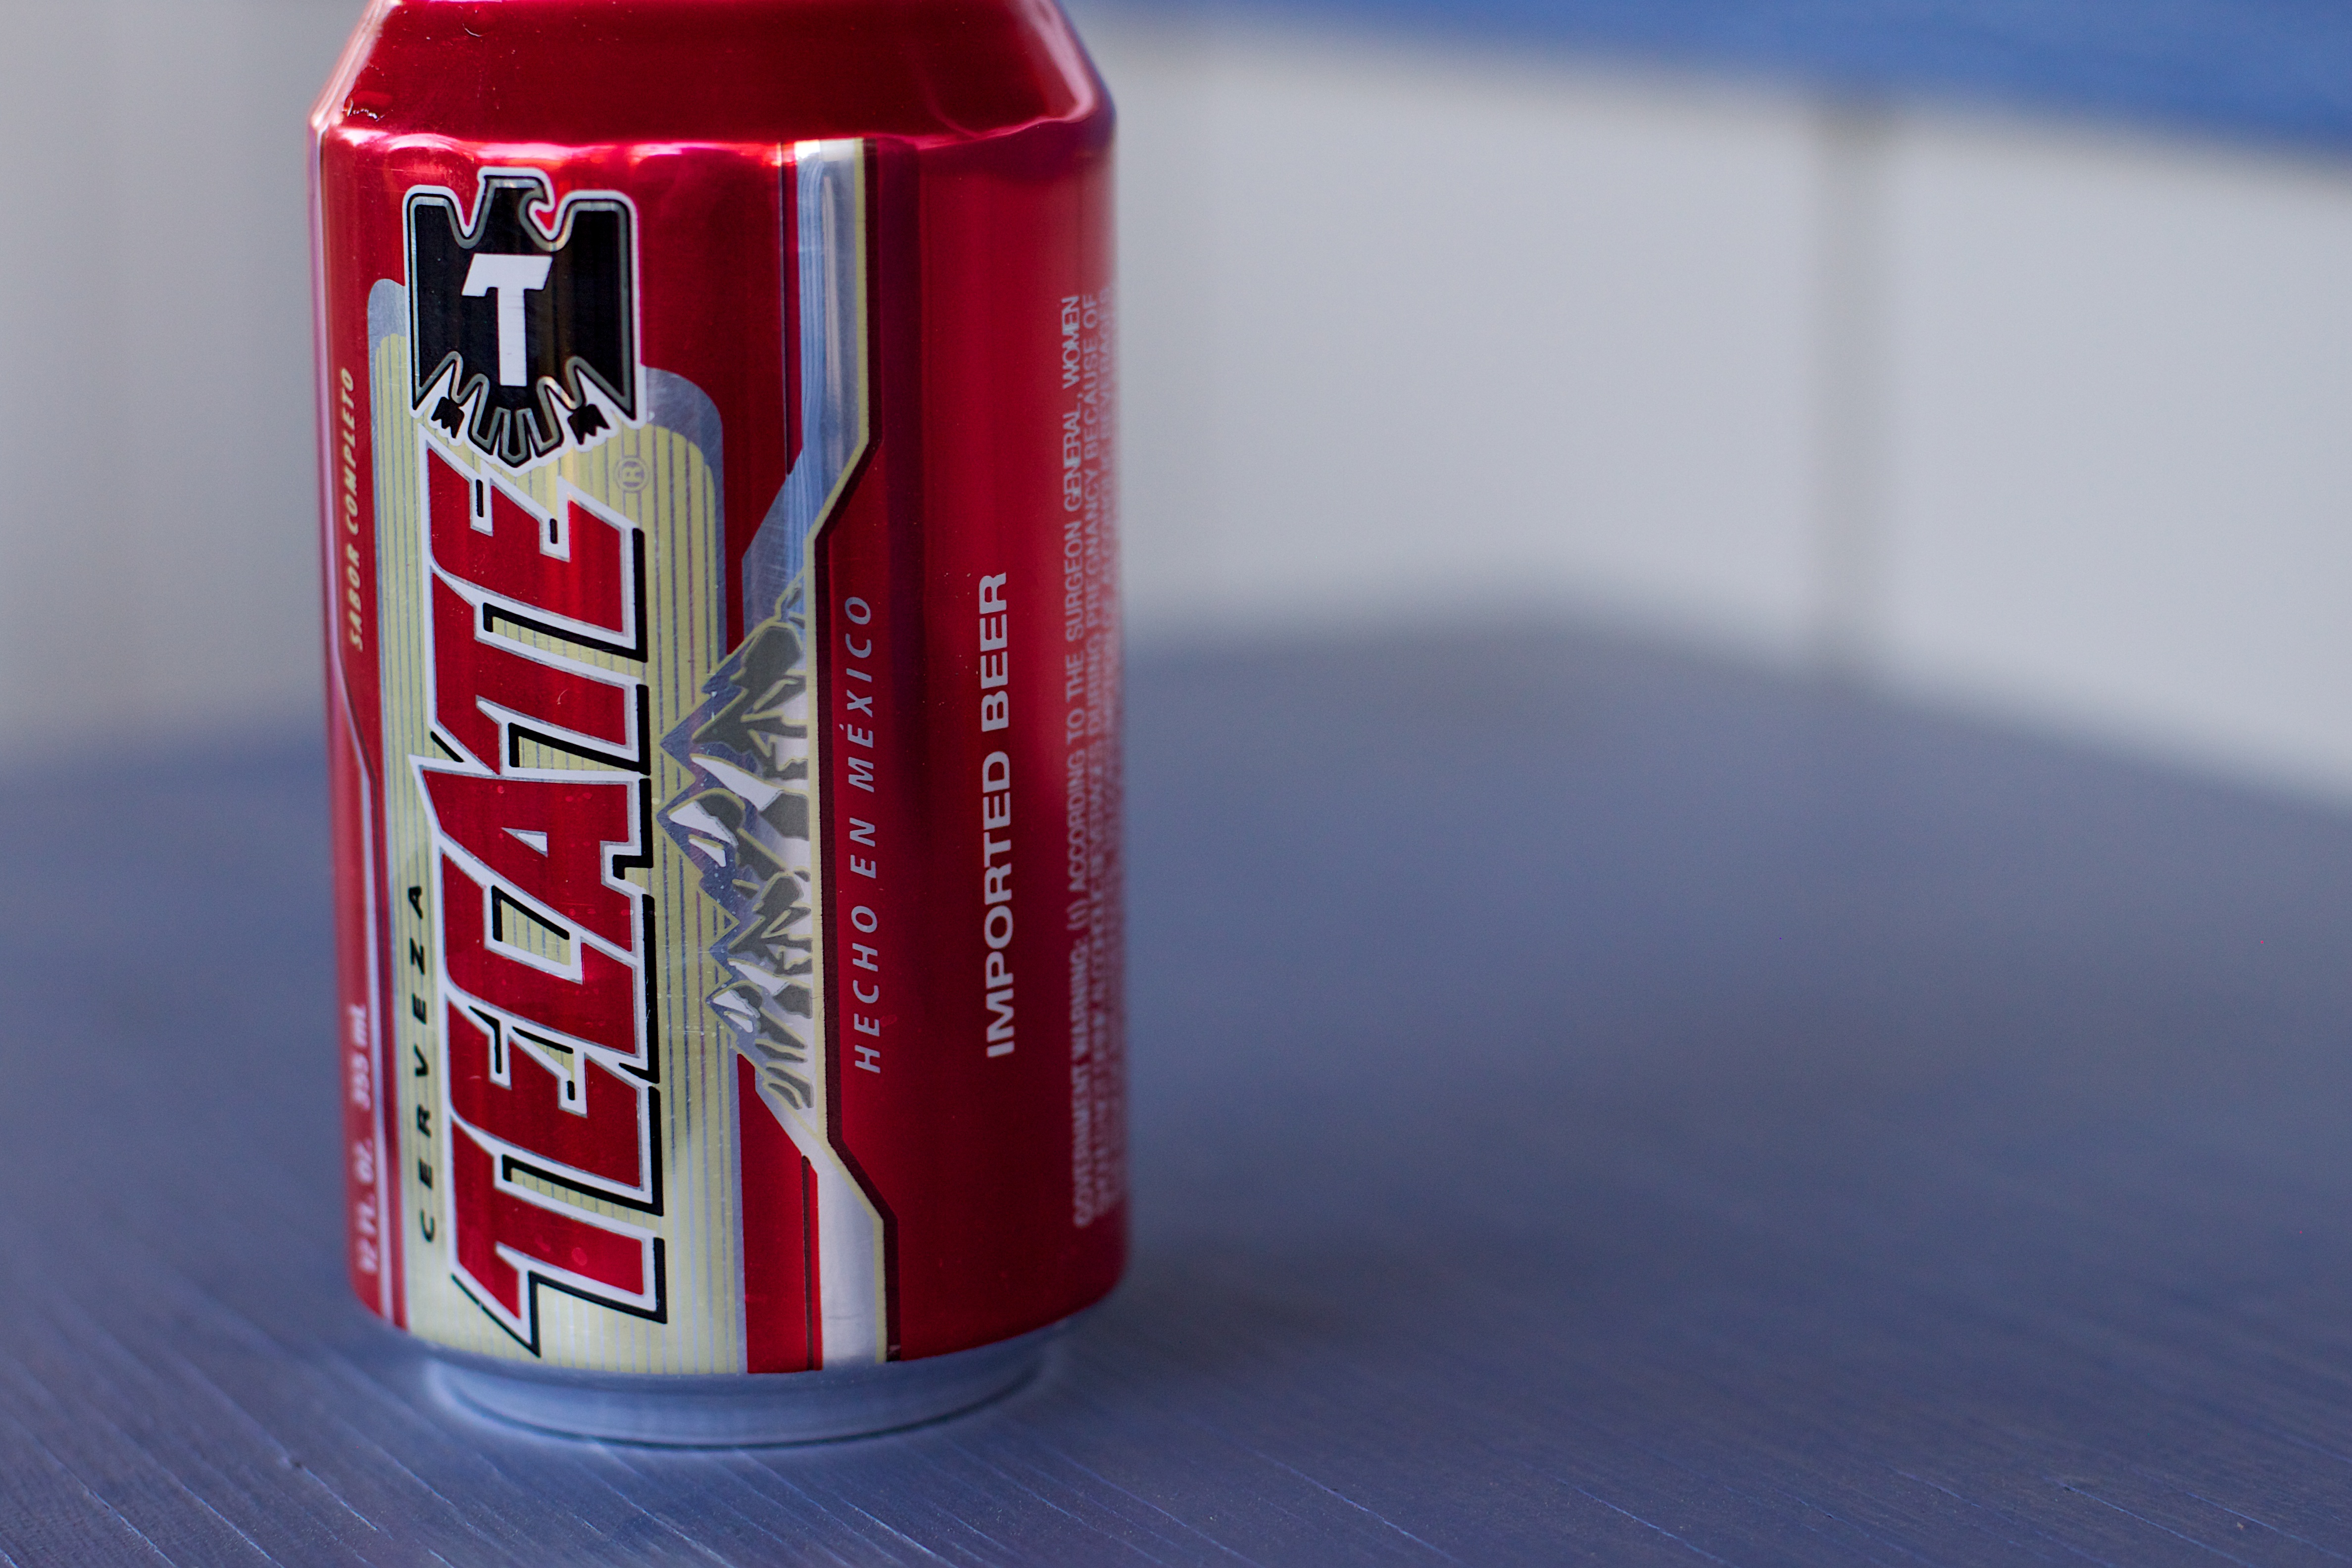
drink, beer, product, hurleylounge, soft drink, energy drink